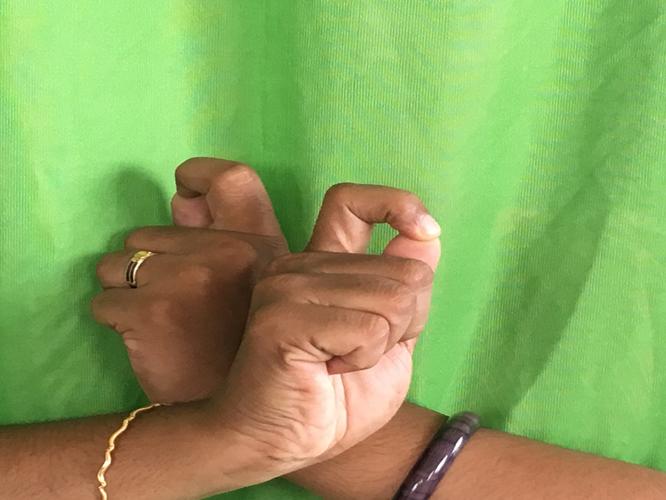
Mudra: Berunda
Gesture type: double_hand